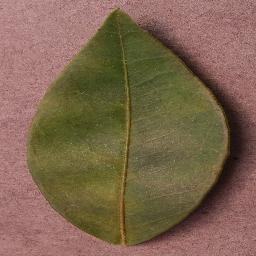
Label: Orange___Haunglongbing_(Citrus_greening)